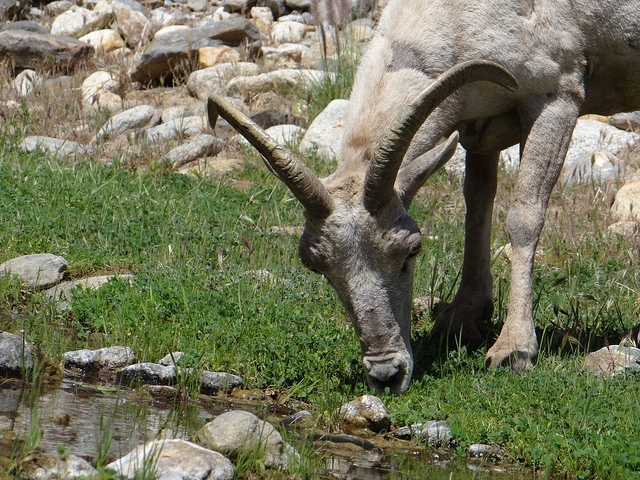
An animal that is eating some grass in the daytime.
The animal with long horns is grazing in the outdoors
a white ox ox is eating some grass by some water and rocks
An adult goat grazing in the grass with small rocks scattered about.
A long horn goat grazing on green grass.